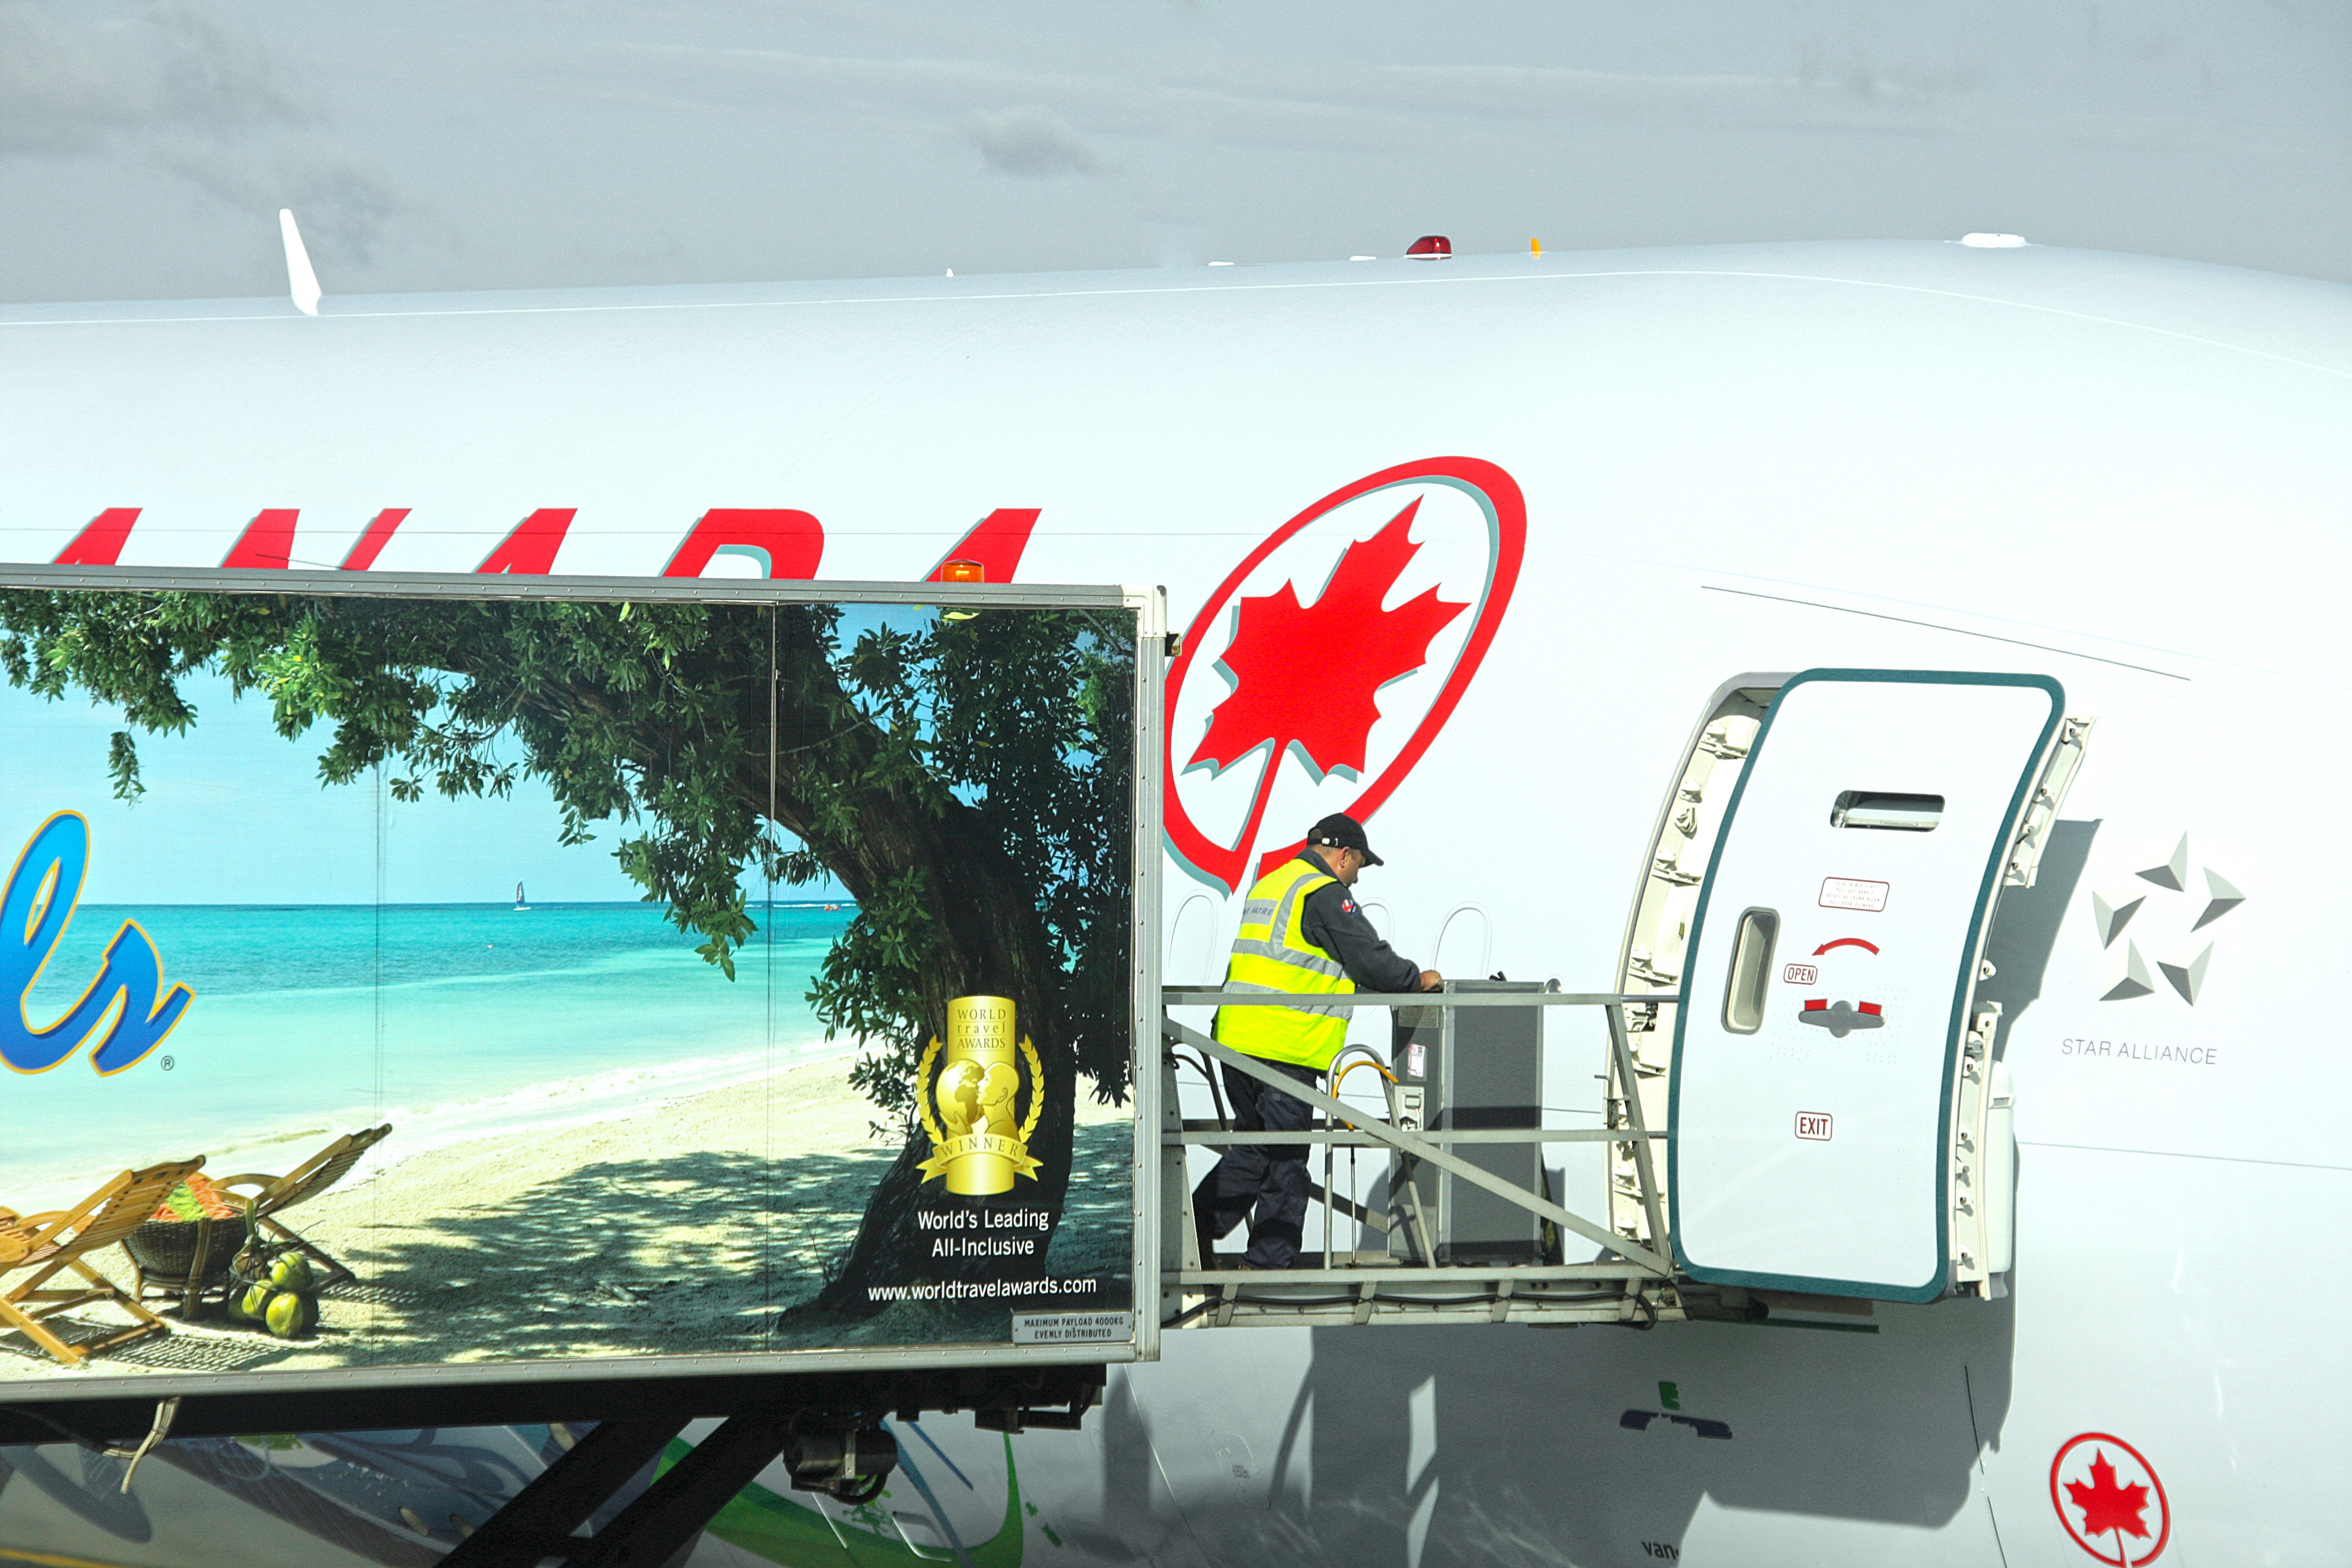
airport, aircraft, vehicle, aviation, flight, catering, charge, overseas, gangway, atmosphere of earth